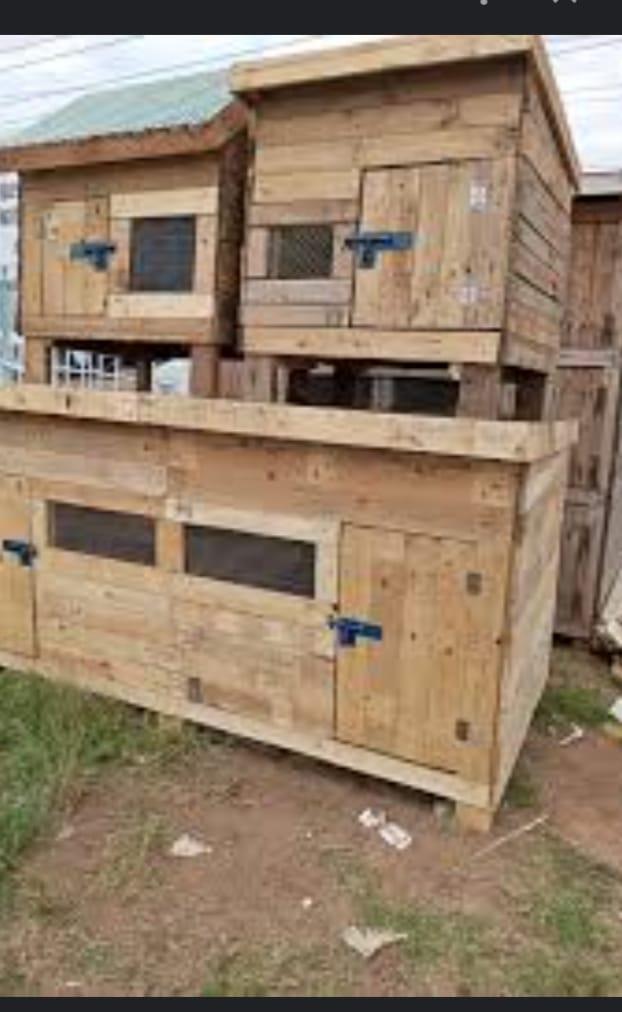
Mabanda madogo yametengenezwa kwa mbao yakitoa makazi salama na yenye faraja na ulinzi wa kutosha kwa wanyama, huku yakihakikisha afya njema ustawi na ukuaji thabiti kwa wanyama hao katika mazingira yanayofaa.